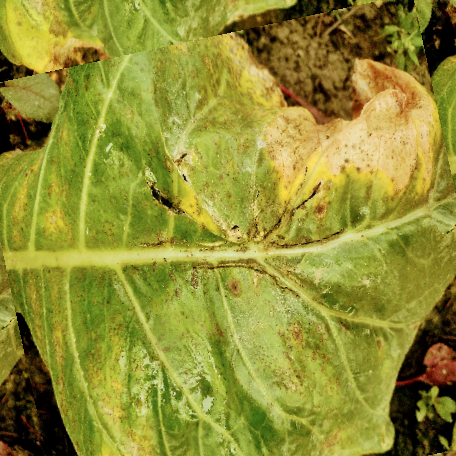
Label: Downy Mildew